San Jose City College

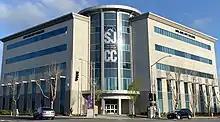
SJCC Technology Center.

The college was founded in 1921, opening its doors as San Jose Junior College to students in September of that year.